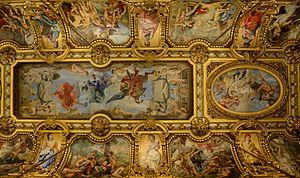
Opéra Garnier (Classé) This building is indexed in the Base Mérimée, a database of architectural heritage maintained by the French Ministry of Culture,
L’opéra Garnier, ou palais Garnier, est un théâtre national qui a la vocation d'être une académie de musique, de chorégraphie et de poésie lyrique ; il est un élément majeur du patrimoine du 9ᵉ arrondissement de Paris et de la capitale. Il est situé place de l'Opéra, à l'extrémité nord de l'avenue de l'Opéra et au carrefour de nombreuses voies. Il est accessible par le métro, par le RER et par le bus. L'édifice s'impose comme un monument particulièrement représentatif de l'architecture éclectique et du style historiciste de la seconde moitié du XIXᵉ siècle. Sur une conception de l’architecte Charles Garnier retenue à la suite d’un concours, sa construction, décidée par Napoléon III dans le cadre des transformations de Paris menées par le préfet Haussmann et interrompue par la guerre de 1870, fut reprise au début de la Troisième République, après la destruction par incendie de l’opéra Le Peletier en 1873. Le bâtiment est inauguré le 5 janvier 1875 par le président Mac Mahon sous la IIIᵉ République.